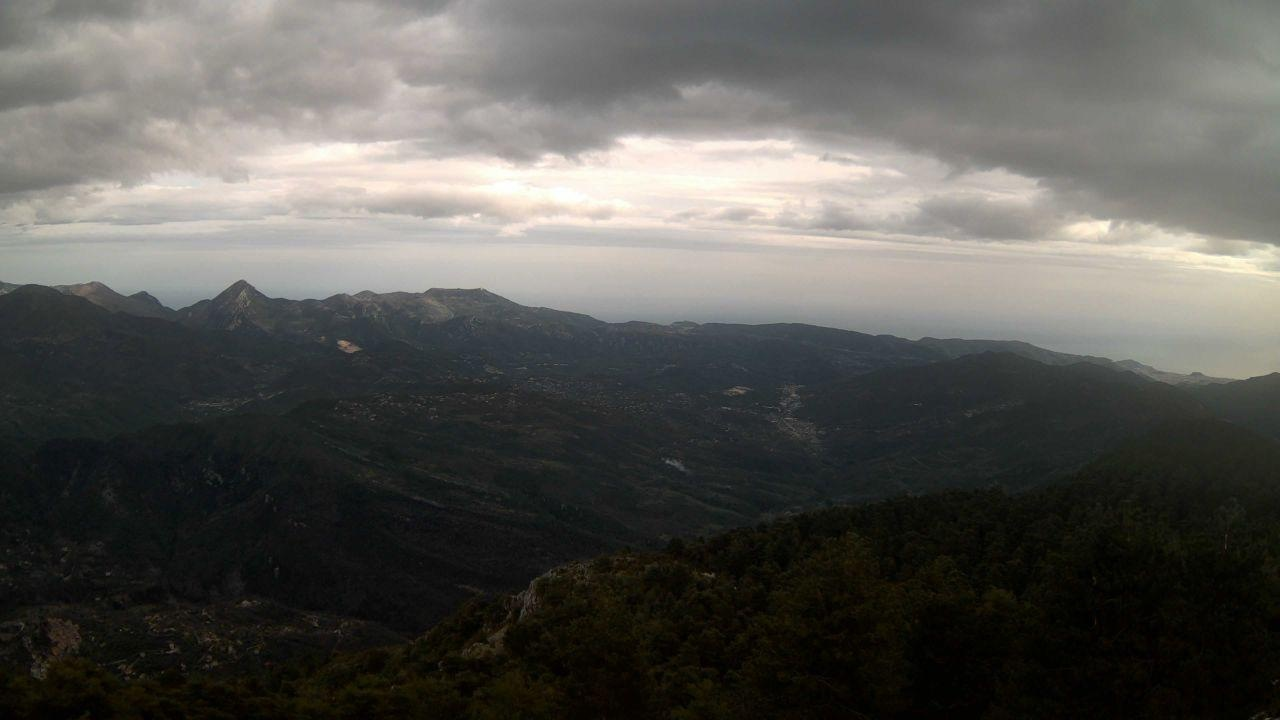
Fire: no
Smoke: no